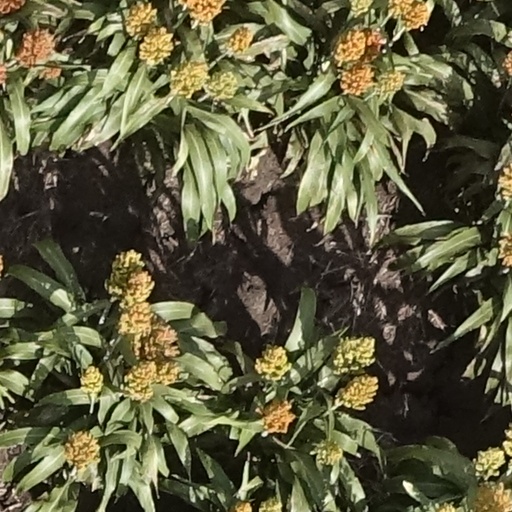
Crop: sorghum